Scottish society in the Middle Ages

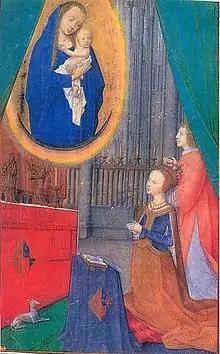
Margaret Tudor, praying before a vision of the Virgin and infant Christ, from Hours of James IV of Scotland, c. 1503

Traditional Protestant historiography tended to stress the corruption and unpopularity of the late Medieval Scottish church, but more recent research has indicated the ways in which it met the spiritual needs of different social groups. Historians have discerned a decline of monastic life in this period, with many religious houses keeping smaller numbers of monks, and those remaining often abandoning communal living for a more individual and secular lifestyle. The rate of new monastic endowments from the nobility also declined in the fifteenth century. In contrast, the burghs saw the flourishing of mendicant orders of friars in the later fifteenth century, who, unlike the older monastic orders, placed an emphasis on preaching and ministering to the population. The order of Observant Friars were organised as a Scottish province from 1467 and the older Franciscans and the Dominicans were recognised as separate provinces in the 1480s.